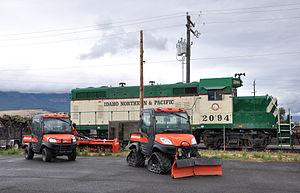
Island City est une municipalité américaine située dans le comté d'Union en Oregon.